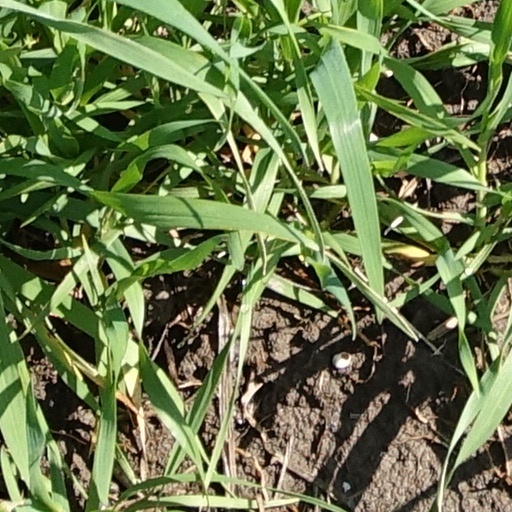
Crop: wheat